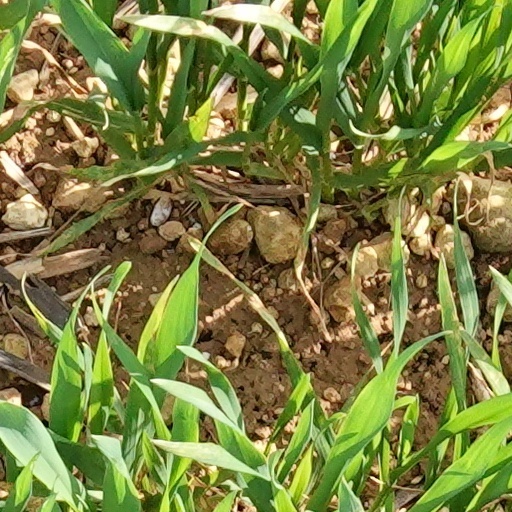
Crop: wheat